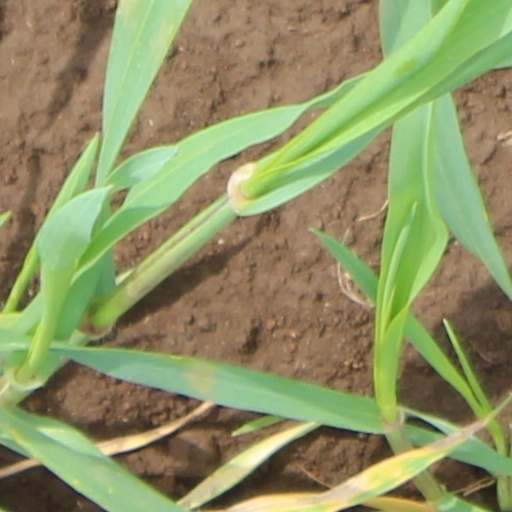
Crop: wheat